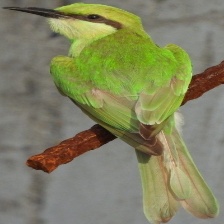
Species: ASIAN GREEN BEE EATER
Scientific name: MEROPS ORIENTALIS
ImageNet parent category: bee_eater